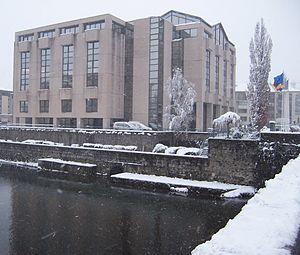
Conseil Général du Cantal building in the center of Aurillac, Cantal, France.
Cet article recense les hôtels de département de France, c'est-à-dire les édifices hébergeant les conseils départementaux. Est aussi listé l'hôtel de la métropole de Lyon en raison du statut de collectivité territoriale de cette dernière, crée le 1ᵉʳ janvier 2015. De plus, l'hôtel du département du Rhône est toujours situé à Lyon, bien que ne se situant plus dans le département du Rhône à la suite de la création de la métropole de Lyon. En Guyane et en Martinique, les conseils généraux ont été fusionnés fin 2015 avec les conseils régionaux ; les bâtiments cités pour ces départements ne sont plus utilisés, ces collectivités siégeant dans les anciens locaux du conseil régional. Le Conseil départemental de Mayotte exerce également les attributions d'un conseil régional.